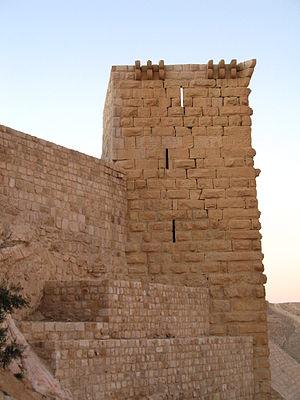
Le krak de Montréal ou de Mont Réal, aussi appelé par les historiens arabes Karac el Chobac, château d'al-Shawbak ou de Schaubak est un château fort datant du XIIᵉ siècle, à l'époque des croisades. Il est situé dans la région d'Édom à environ 50 km au sud-est de la mer Morte. Les ruines d'al-Shawbak sont situées en Jordanie.